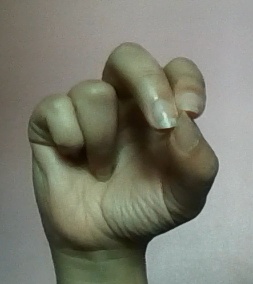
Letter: gaaf